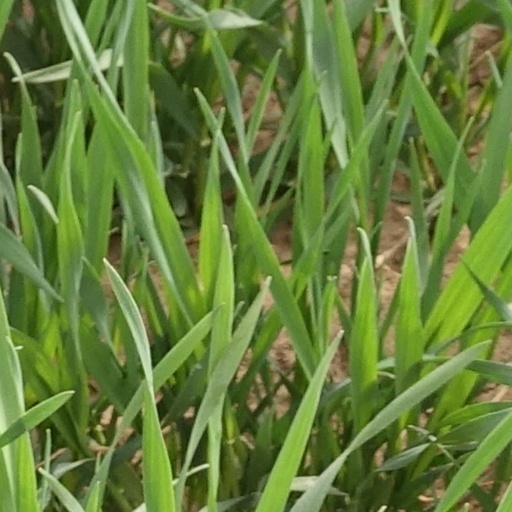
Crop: wheat